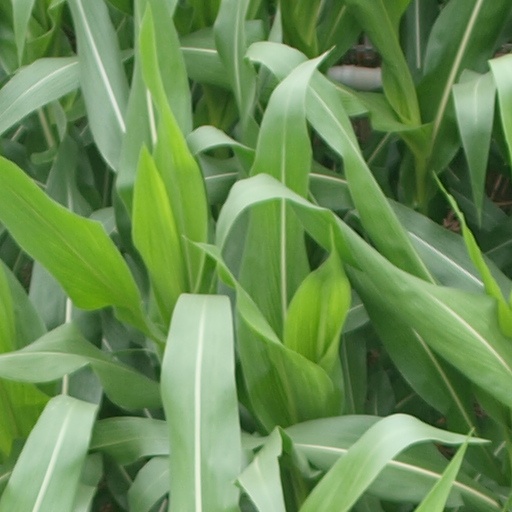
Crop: maize; corn